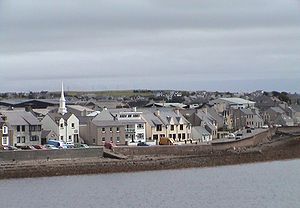
Stornoway
Stornoway
Stornoway er den største by på øgruppen Hebriderne i Skotland, med et indbyggertal på cirka 9.000, hvilket gør det til den største bebyggelse på de Ydre Hebrider.